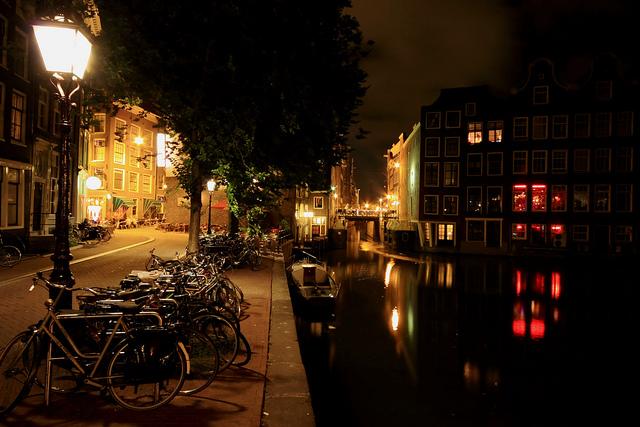
Bikes parked next to a canal reflecting lights at night.